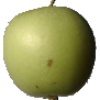
Label: Apple Granny Smith 1